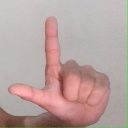
अक्षर: ल